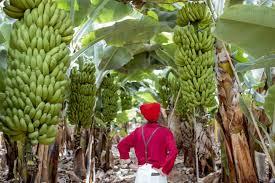
Katika shamba hili twaeza kuona ndizi kubwa kubwa na za kuvutia tena sana. Mkulima huyu ambaye amevalia nguo nyekundu na nyeupe na kushika kiuno amesimama hapo akiwa na furaha mingi sana kwa kuwa mazao yake yametokea mazuri.